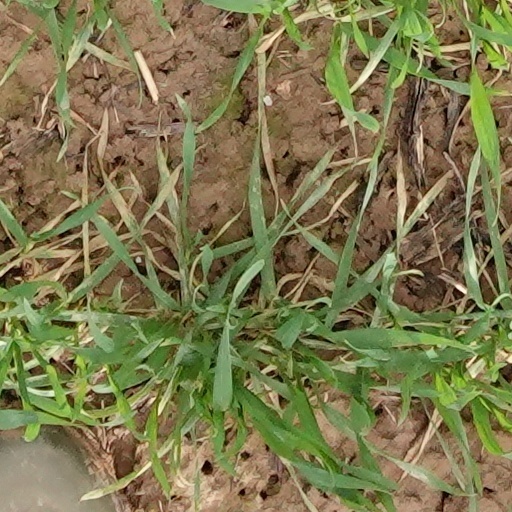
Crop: wheat